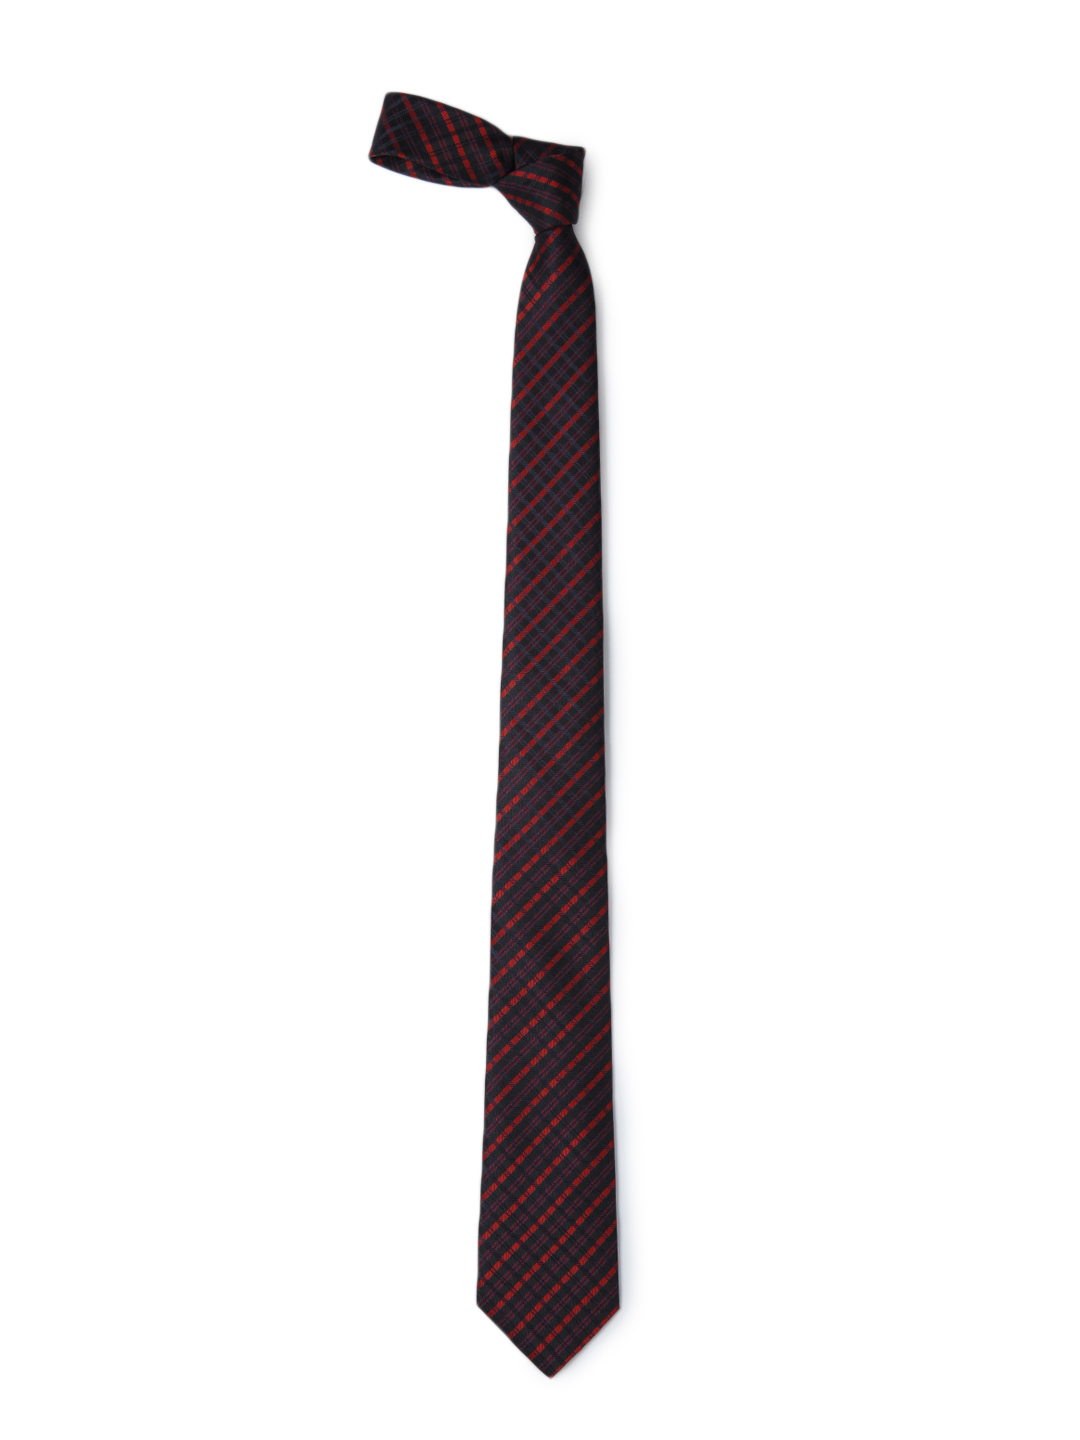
Park Avenue Black & Red Checked Tie
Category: Free Items / Free Gifts / Ties
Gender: Men
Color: Black
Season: Summer 2012
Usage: Formal